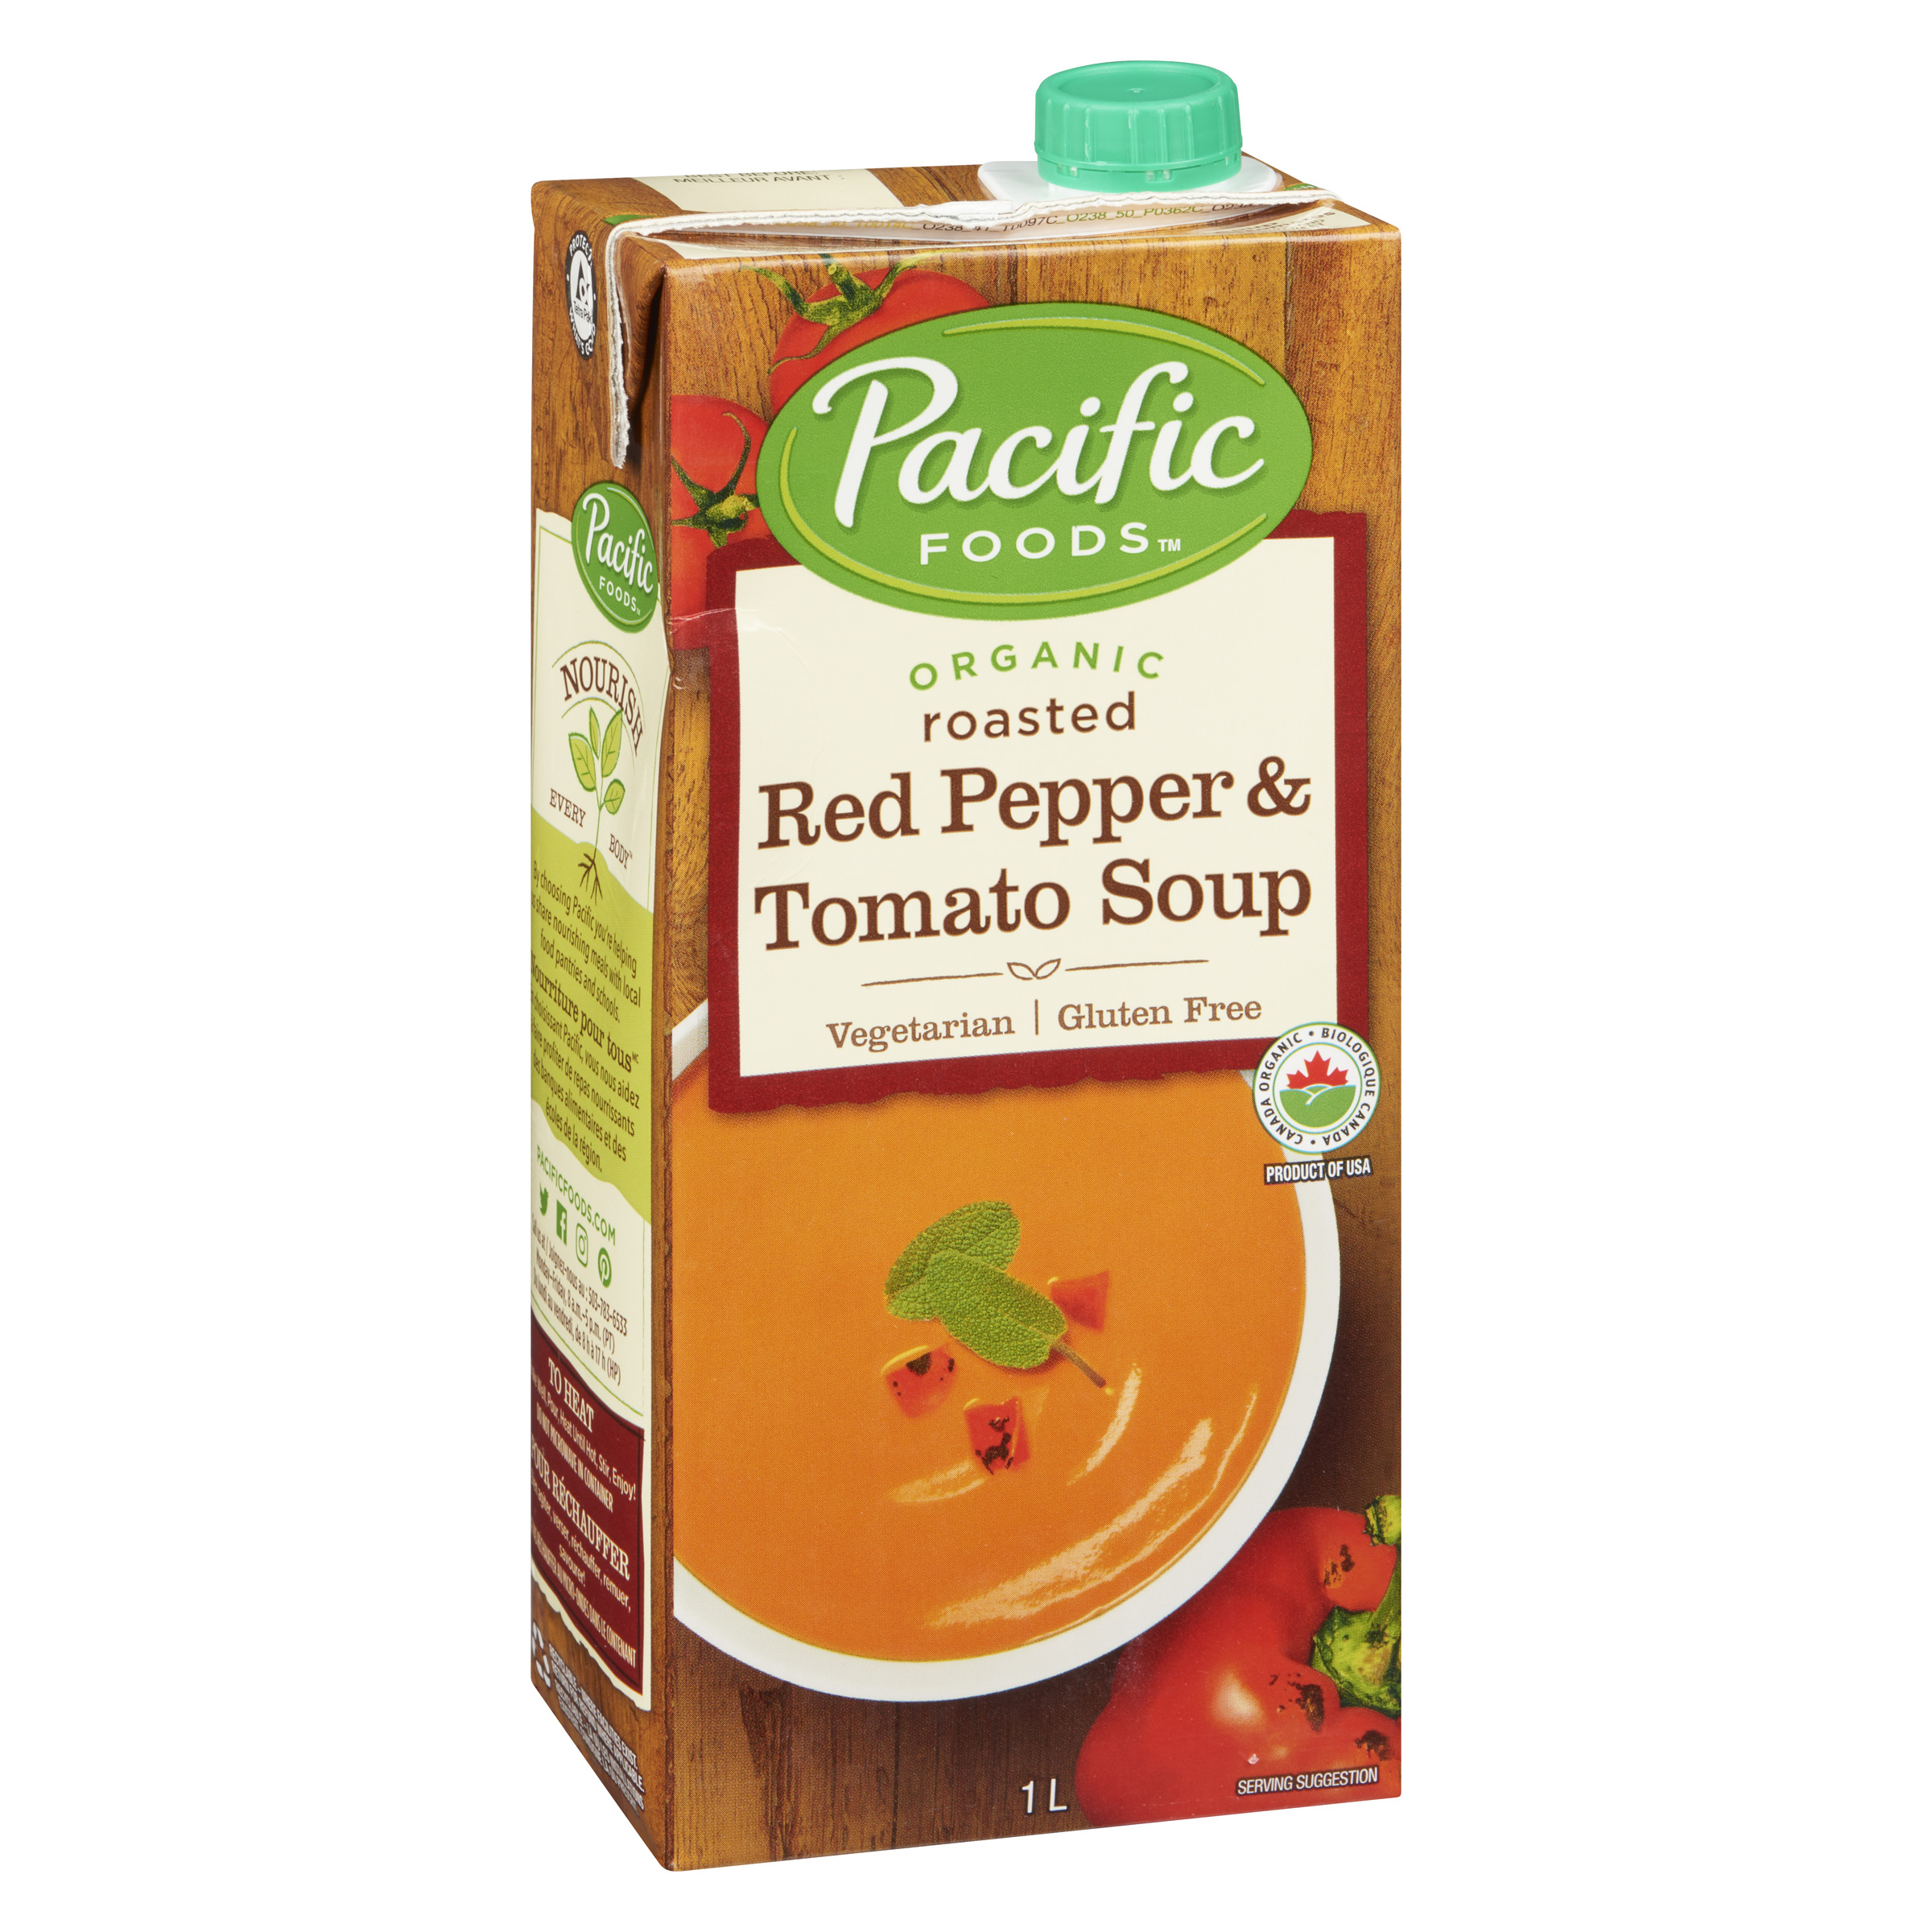
Label: cardboard